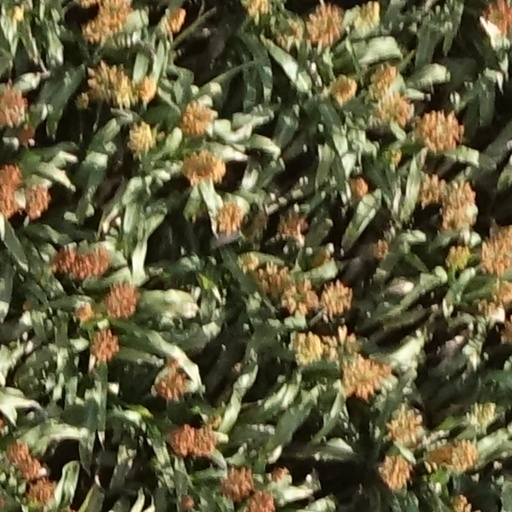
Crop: sorghum